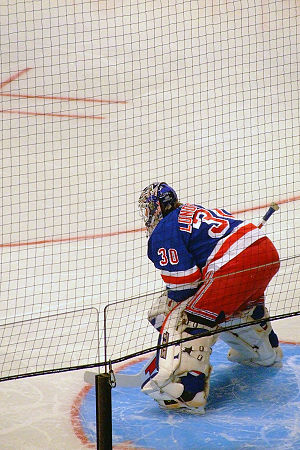
Henrik Lundqvist
Henrik Lundqvist i kamp for New York Rangers.
Henrik Lundqvist, født d. 2. marts 1982 i Åre i Sverige, er en svensk ishockeymålmand som spiller for NHL-holdet New York Rangers. Han har en tvillingebror, Joel Lundqvist, som spiller for Frölunda indians, samt er kaptajn for det svenske ishockey landshold.